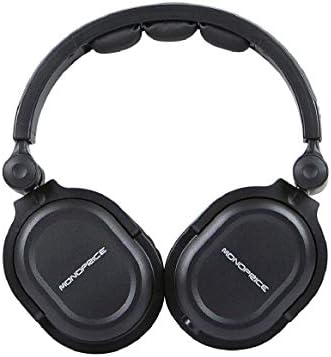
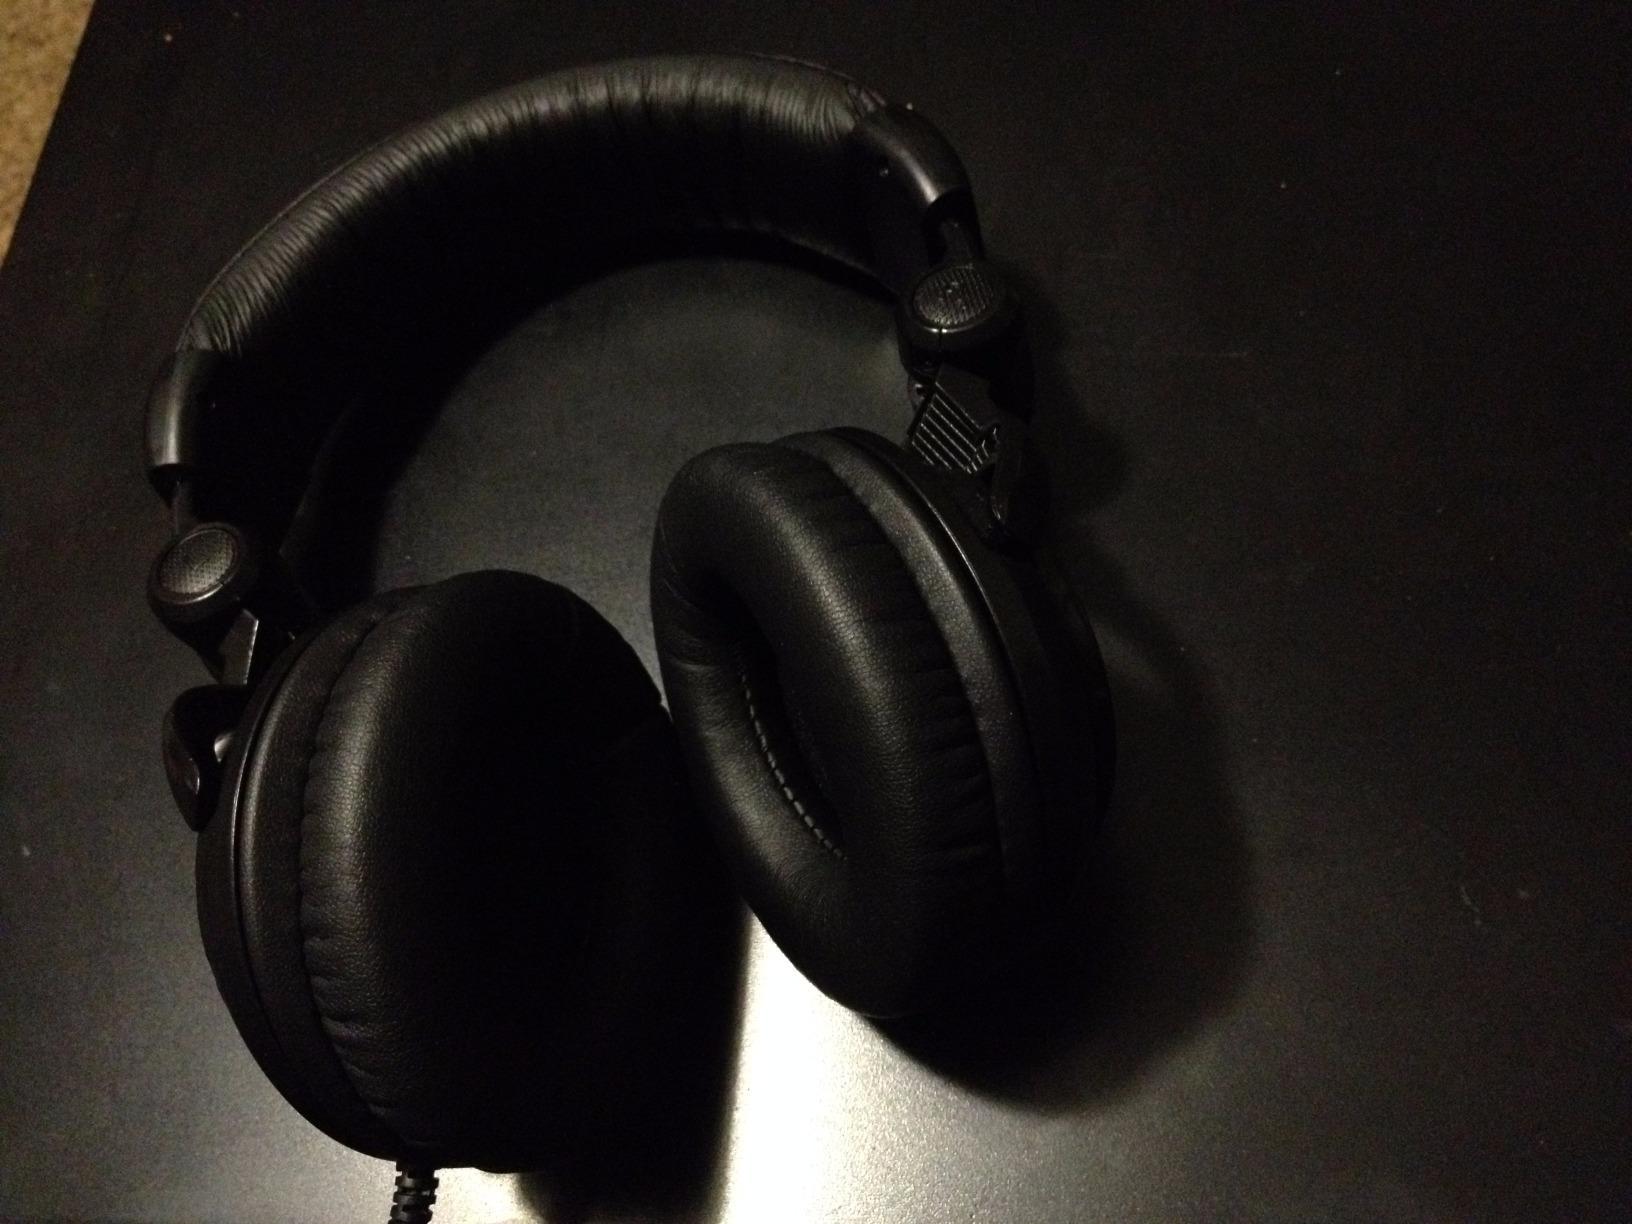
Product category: headphones
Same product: no